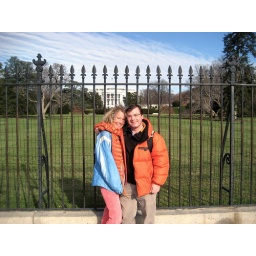
Bruno and tecla in front of white house